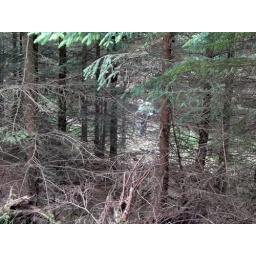
View through the trees near the start of the red route